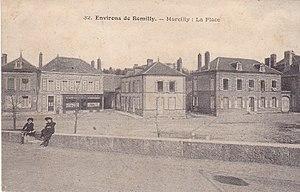
Marcilly-sur-seine maison de l'artiste peintre Léon Broquet 1901 (centre de la photographie)
Espérance Léon Cléophas Broquet, dit Léon Broquet, né à Paris le 1ᵉʳ novembre 1869 et mort le 29 décembre 1935 à Châteauroux, est un artiste peintre et graveur français, ayant exercé son art principalement en peinture de paysage, marines, peinture d'histoire.
Marcilly-sur-Seine est une commune française d'environ 650 habitants, située dans le département de la Marne en région Grand Est.